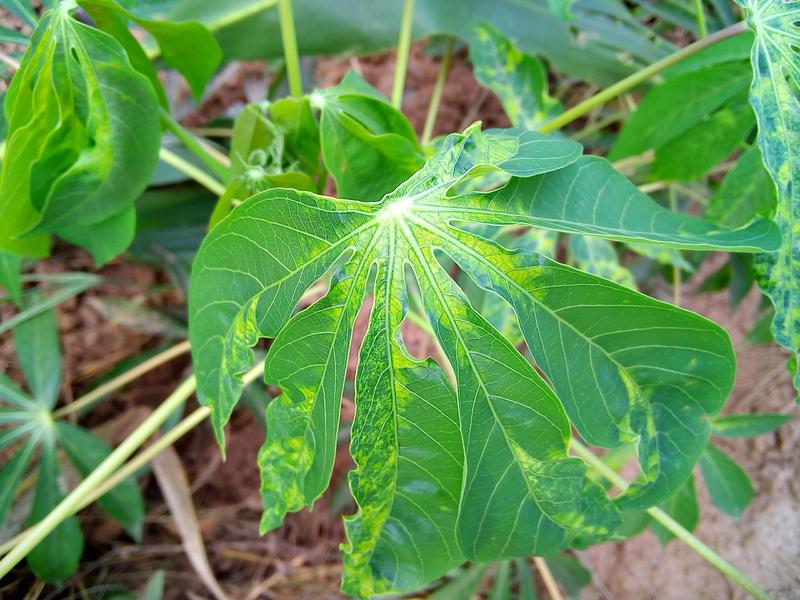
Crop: cassava
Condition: mosaic_disease